Venkateswara

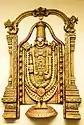
Idol of Venkateswara

Vakula Devi travelled from her hermitage to approach Akasha Raja with her proposal of marriage between Srinivasa and Padmavathi. In the meantime, the restless deity came to the city in the disguise of a fortune-teller. Princess Padmavathi also fell in love with Srinivasa and fell ill after returning to the palace. Unable to diagnose the cause of her sickness, the maids invited the fortune-teller into the palace to foretell the future of the princess. When the fortune-teller revealed that Padmavathi was born to marry Vishnu in his current avatar as Srinivasa, she recovered. As the king heard this news, Vakula announced herself to the king and asked for his daughter's hand in marriage to her son, Srinivasa. The overjoyed king agreed and his advisor Brihaspati wrote the invitation for the wedding between the two deities.